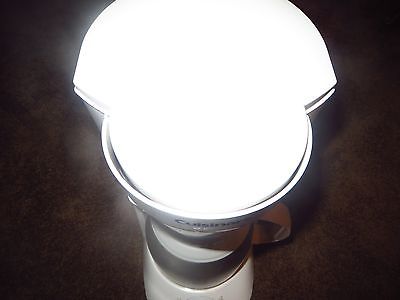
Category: coffee maker